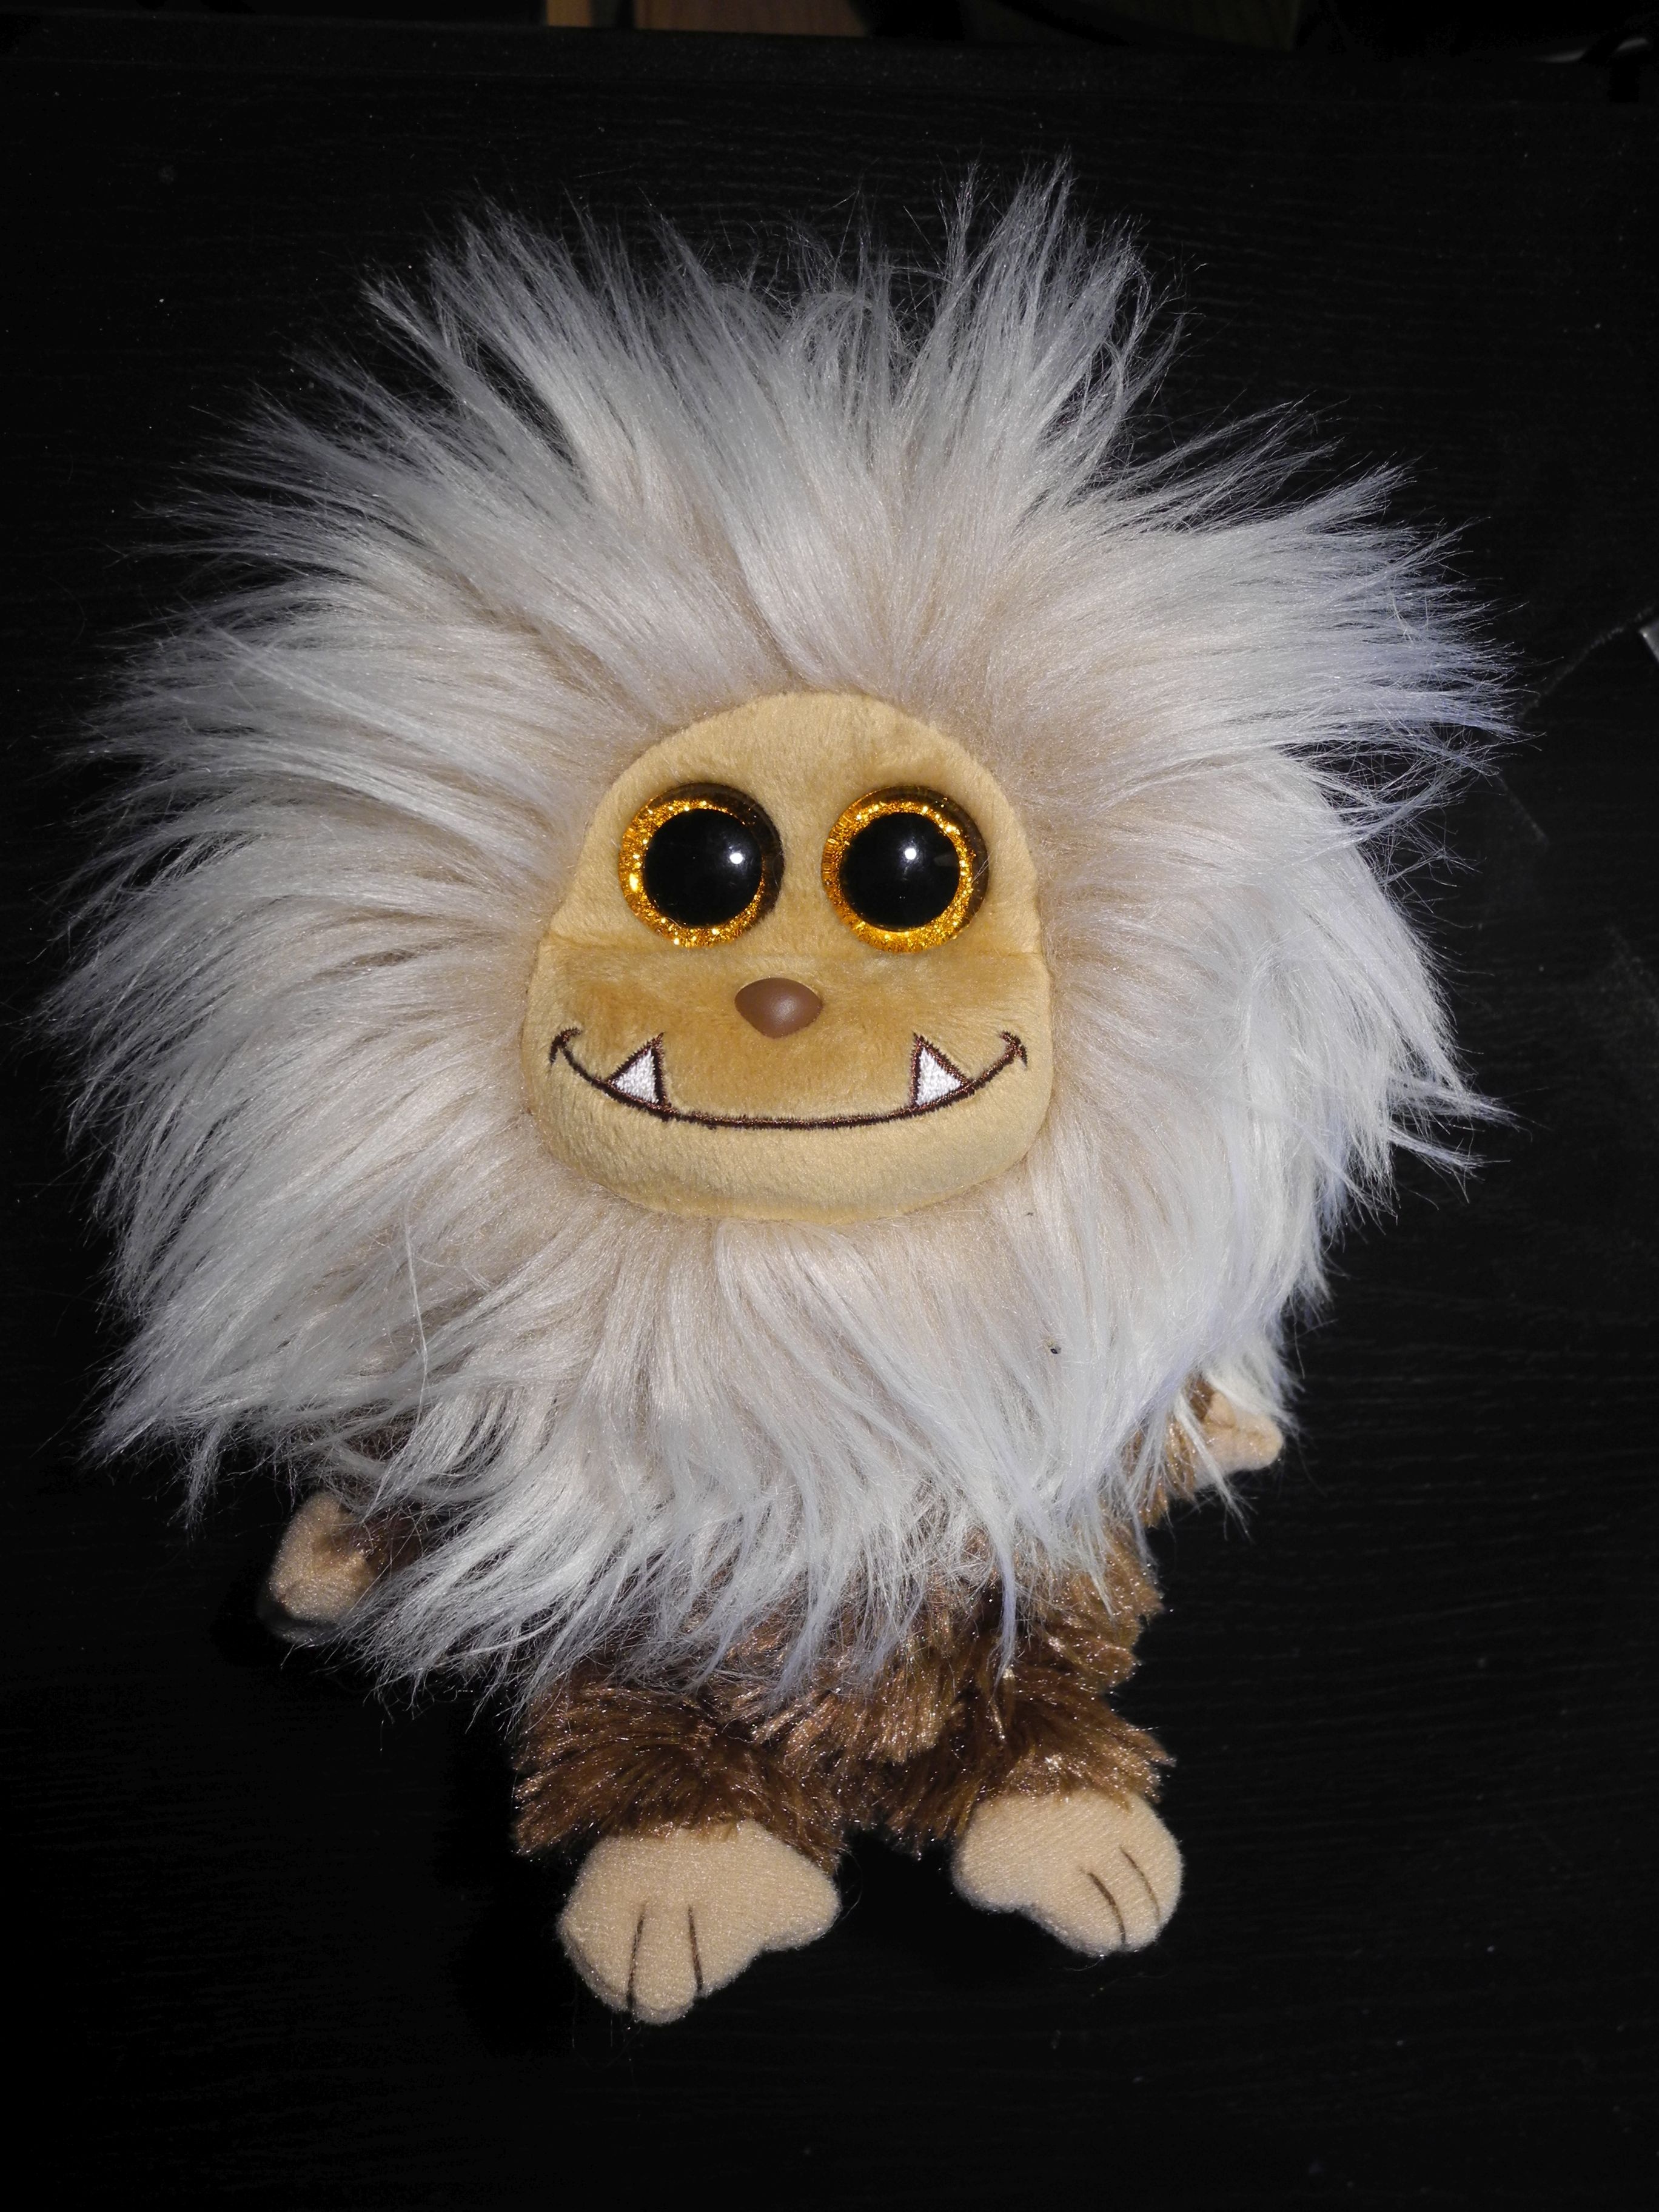
cute, fur, fluffy, brown, toy, material, textile, eyes, hairy, funny, plush, stuffed animal, soft toy, stuffed toy, lighted eyes